Downtown Austin

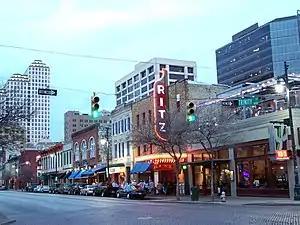
Local businesses and recreational venues like 6th Street often are next door to office buildings.

Sixth Street is a historic street and entertainment district in Downtown Austin. Sixth Street itself stretches from Mopac Expressway in Old West Austin to Interstate 35 and beyond. The western portion includes the historic West Sixth Street Bridge at Shoal Creek. The nine-block area of East Sixth Street roughly between Lavaca Street to the west and Interstate 35 to the east is recognized as the "Sixth Street Historic District" and was listed in the National Register of Historic Places on December 30, 1975.